Shuangpai Yangming National Forestry Park

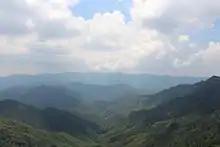
Shuangpai Yangming National Forestry Park

70% of the land in Mount Yangming is at an altitude above 1000 meters. The peak in this area named Wangfotai (望佛台) is 1624.6 meters high. The nearby mountains and the main river named Xiaoxiang in Hunan can be seen from the Wangfotai Peak. It has various kinds of grotesque rocks and abundant forestry.